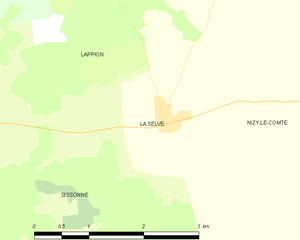
Carte des communes françaises: La Selve